Holy Qurobo

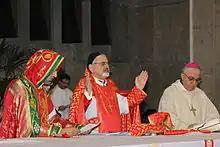
Celebration of the Holy Qurobo in the Syriac Catholic Church led by Patriarch Ignatius Joseph III Yonan

The "Liturgy" is related to the "Mystagogic Catecheses" of St Cyril of Jerusalem. The "liturgy" possibly dates back to the fourth century, originally composed in Greek language, while its Syriac version evolved after the fifth century, following the Chalcedonian Schism. The "Liturgy" is associated with the name of James the Just, the "brother" of Jesus and patriarch among the Jewish Christians at Jerusalem. Saint James was martyred at the hands of a mob incensed at his preaching about Jesus and his "transgression of the Law" - an accusation made by the Jewish High Priest of the time, Hanan ben Hanan. Among the Eastern liturgies, the "Liturgy of Saint James" is one of the Antiochene group of liturgies, those ascribed to Saint James, to Saint Basil, and to Saint John Chrysostom.